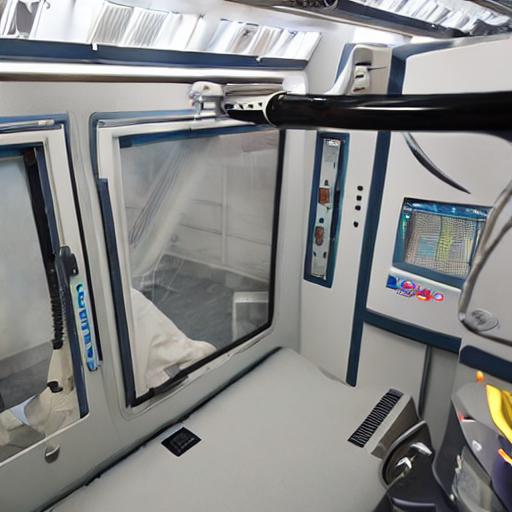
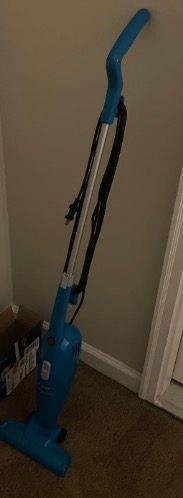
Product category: items_vacuum
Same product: no